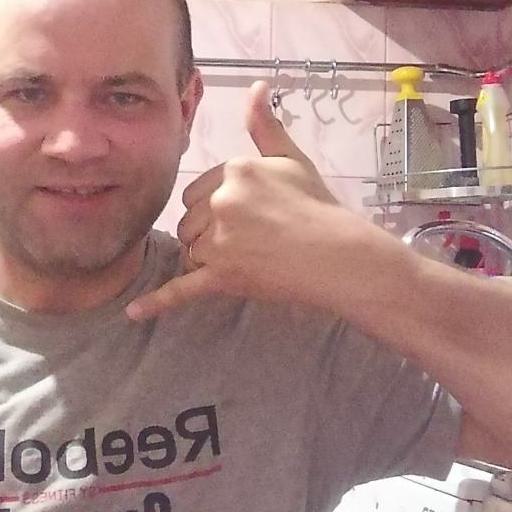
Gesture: call